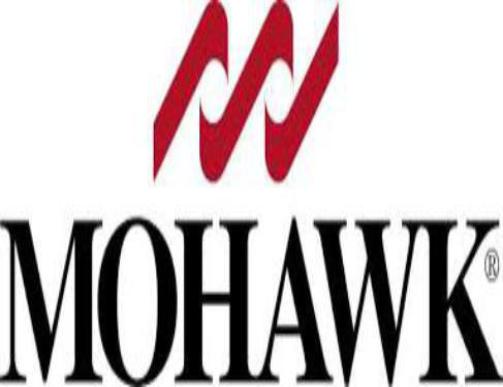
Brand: mohawk-1
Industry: Leisure